Anton Haizinger

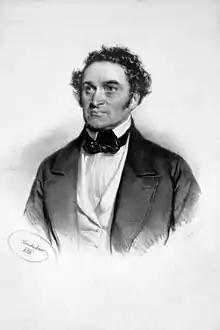
Anton Haizinger. Lithograph by Josef Kriehuber (1850).

Anton Haizinger (also spelled Haitzinger; 14 March 1796 – 31 December 1869) was an Austrian operatic tenor, performing in Vienna and later in Karlsruhe. He was a soloist in the premiere of Beethoven's Ninth Symphony.